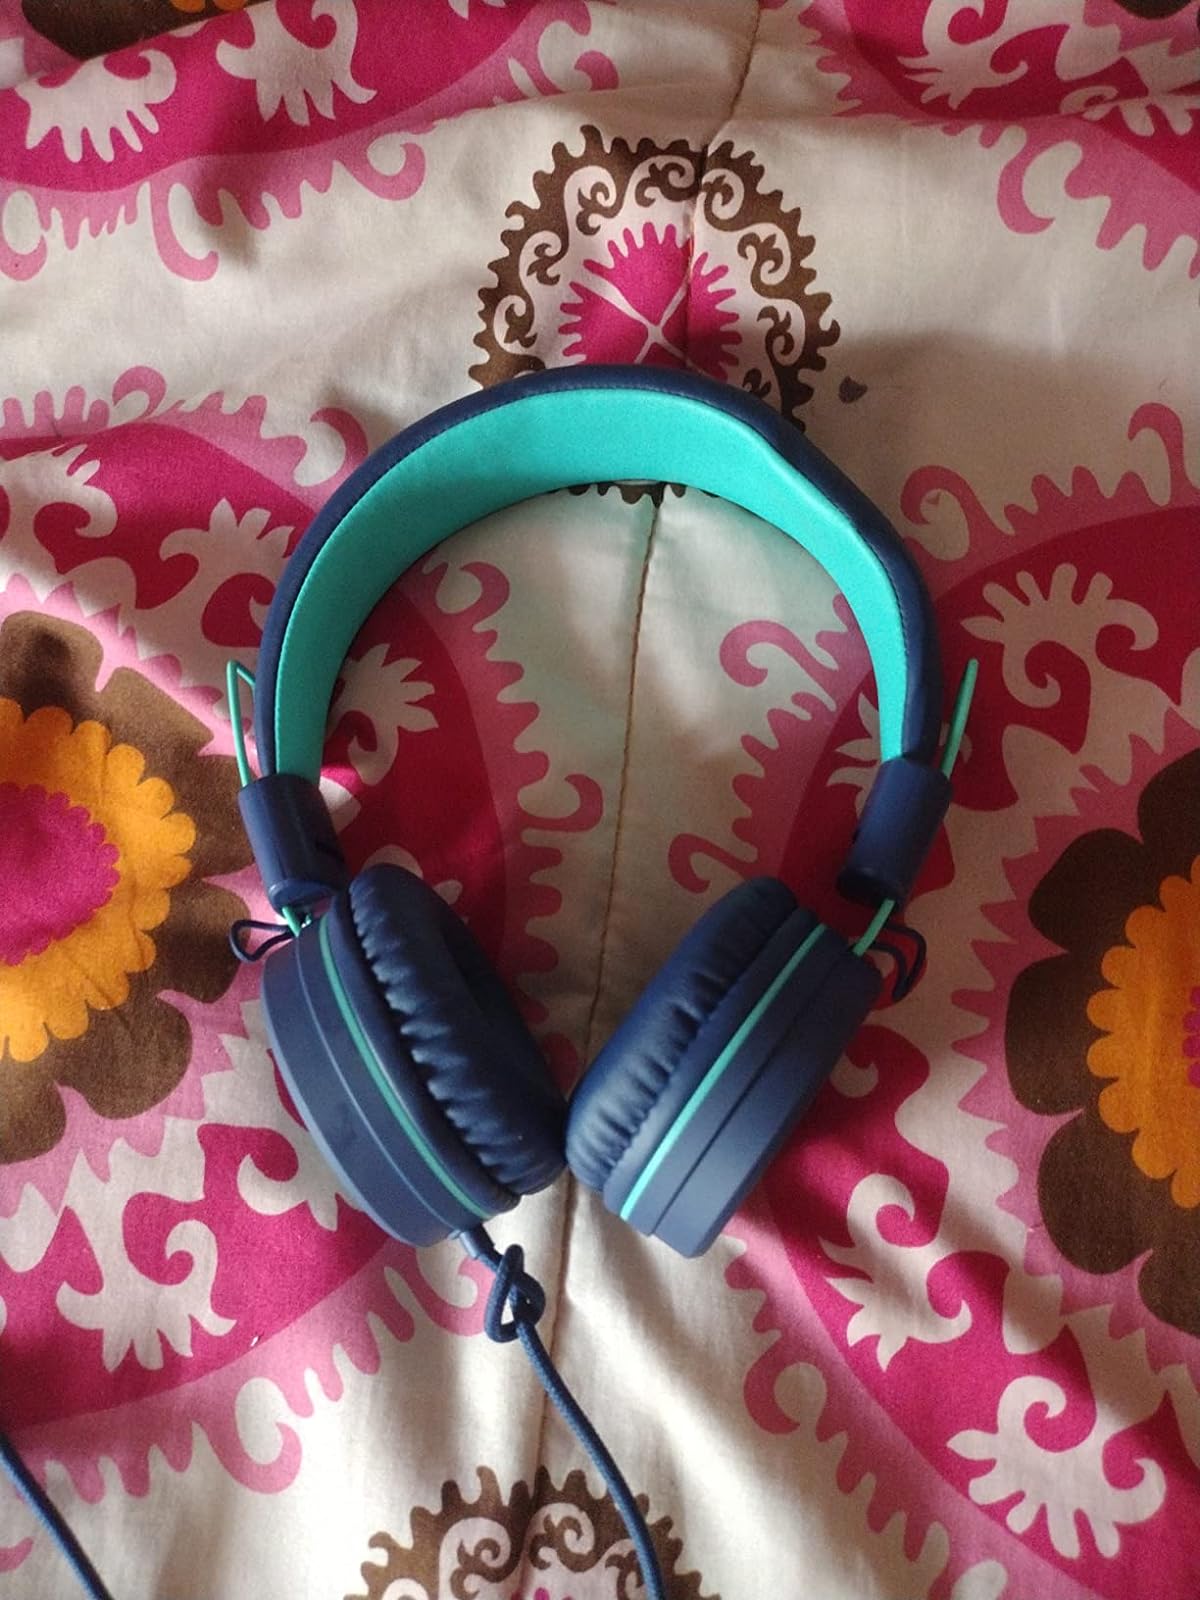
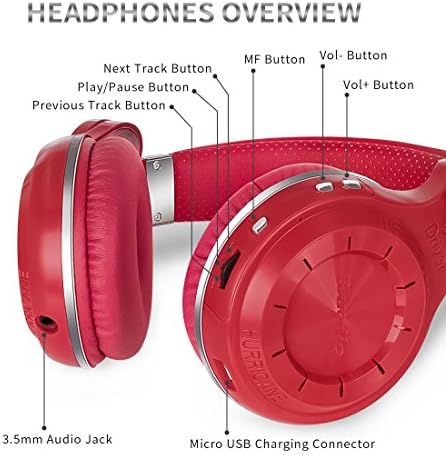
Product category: headphones
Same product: no